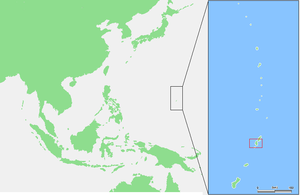
Tinian, l'une des trois principales îles des Mariannes du Nord dans l'archipel des Mariannes, est une île d'une centaine de kilomètres carrés située à environ huit kilomètres au sud-ouest de son île sœur et à cent trente kilomètres au nord de Guam. Il s'agit d'un atoll surélevé culminant à 170 mètres d'altitude.